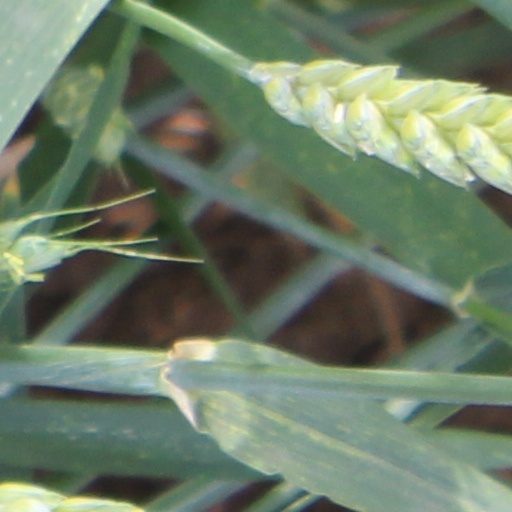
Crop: wheat